Magnavox Odyssey

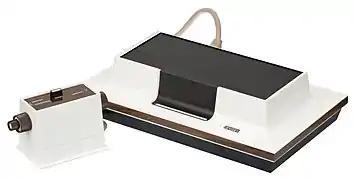
A Magnavox Odyssey and one of its two controllers

The Magnavox Odyssey is the first commercial home video game console. The hardware was designed by a small team led by Ralph H. Baer at Sanders Associates, while Magnavox completed development and released it in the United States in September 1972 and overseas the following year. The Odyssey consists of a white, black, and brown box that connects to a television set, and two rectangular controllers attached by wires. It is capable of displaying three square dots and one line of varying height on the screen in monochrome black and white, with differing behavior for the dots depending on the game played. Players place plastic overlays on the screen to display additional visual elements for each game, and one or two players for each game control their dots with the knobs and buttons on the controller by the rules given for the game. The console cannot generate audio or track scores. The Odyssey came packaged with dice, paper money, and other board game paraphernalia to accompany the games, while a peripheral controller—the first video game light gun—was sold separately.